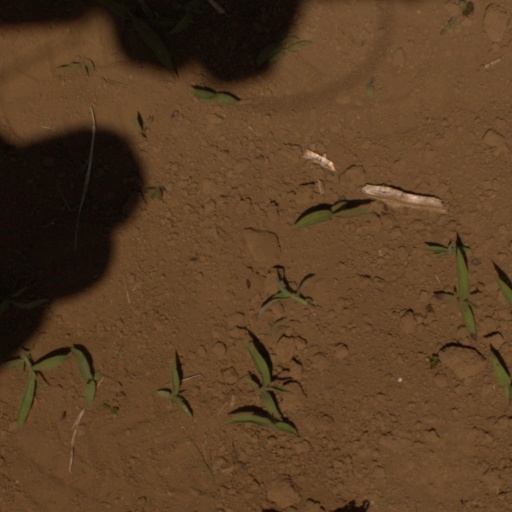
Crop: Jerusalem artichoke